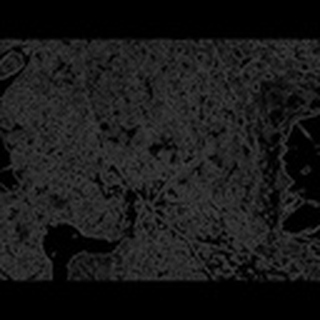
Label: cotton_powdery_mildew